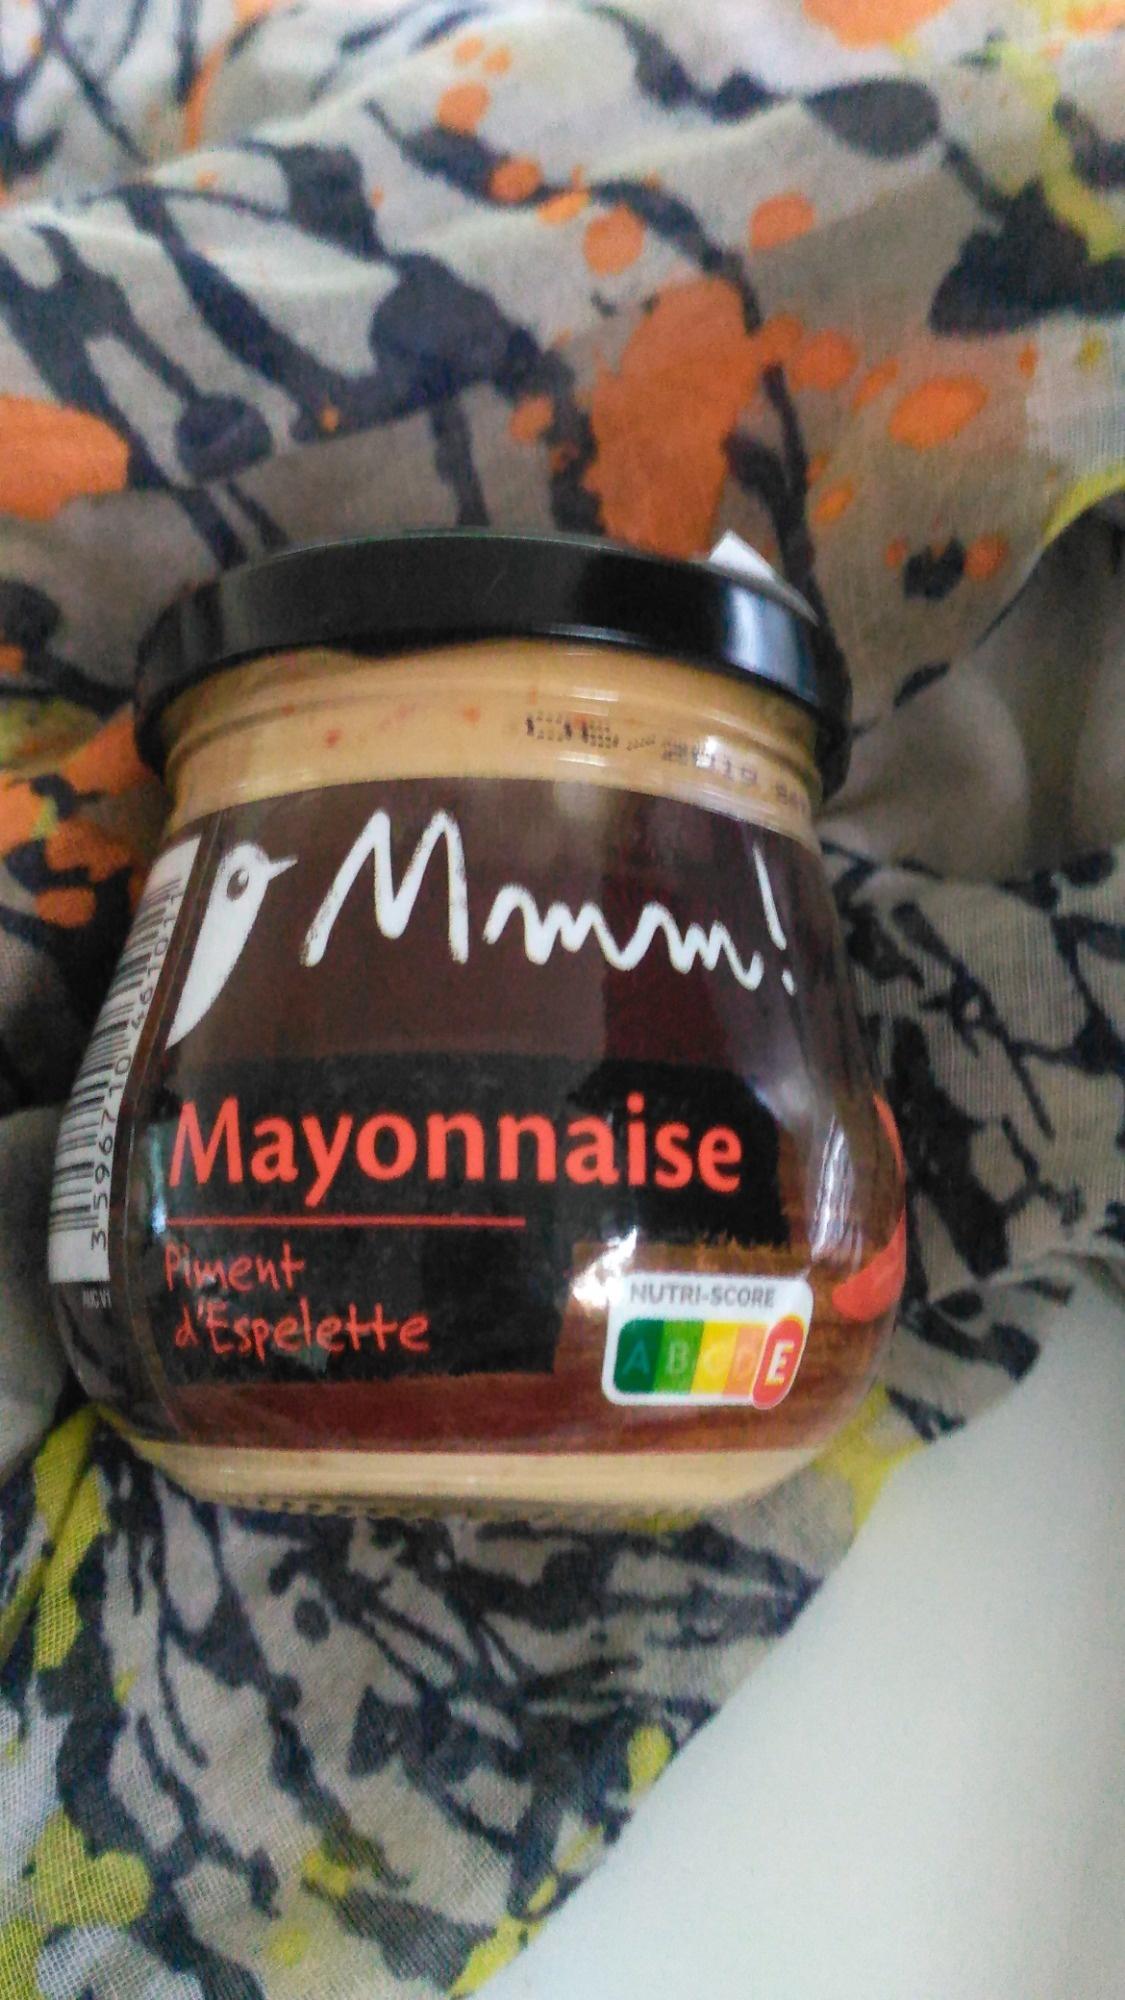
Nutri-Score label: nutriscore-e